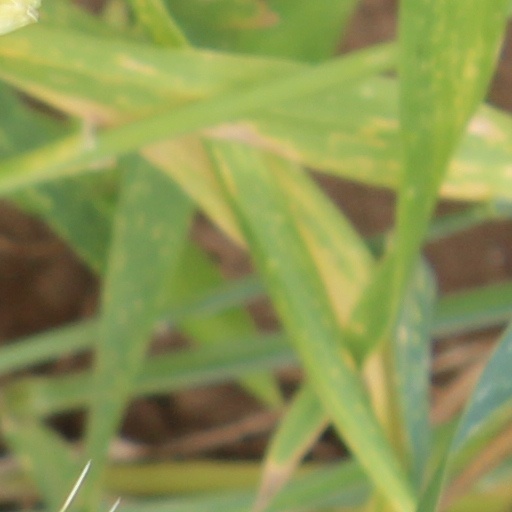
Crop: wheat